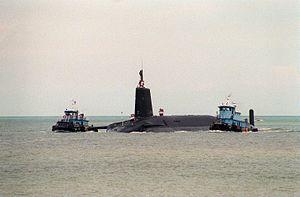
Le SNLE Vanguard (S28) de la Royal Navy est le 1ᵉʳ des 4 sous-marins de la classe Vanguard.
La classe Vanguard est une classe de 4 sous-marins nucléaires lanceurs d'engins de nouvelle génération de la Royal Navy, commissionnés de 1994 à 1999. Ils sont, de loin, les plus gros SNLE en service dans la Royal Navy, déplaçant presque le double de leurs prédécesseurs de la classe Resolution.
Les sous-marins nucléaires lanceurs d'engins HMS Vanguard et Le Triomphant entrent en collision dans l’océan Atlantique dans la nuit du 3 au 4 février 2009. Le HMS Vanguard de la Royal Navy britannique et Le Triomphant de la Marine nationale française subissent tous deux des dégâts matériels, mais aucun blessé ni aucune fuite radioactive ne sont rapportés de part et d’autre. Au moment de la collision, les deux bâtiments étaient en immersion et, selon le Ministère de la Défense britannique, progressaient « à vitesse très réduite » ; les deux sous-marins sont équipés de sonars actifs et passifs, bien que seul le sonar passif soit utilisé en patrouille opérationnelle.